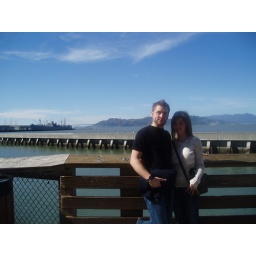
golden gate bridge in background